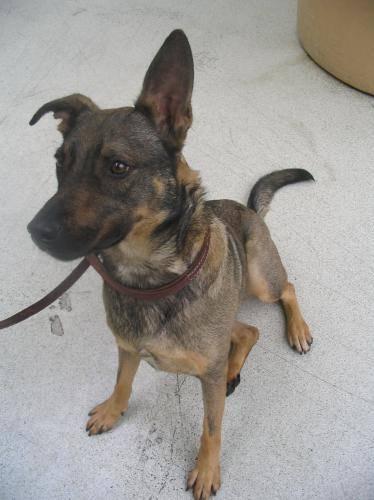
dog